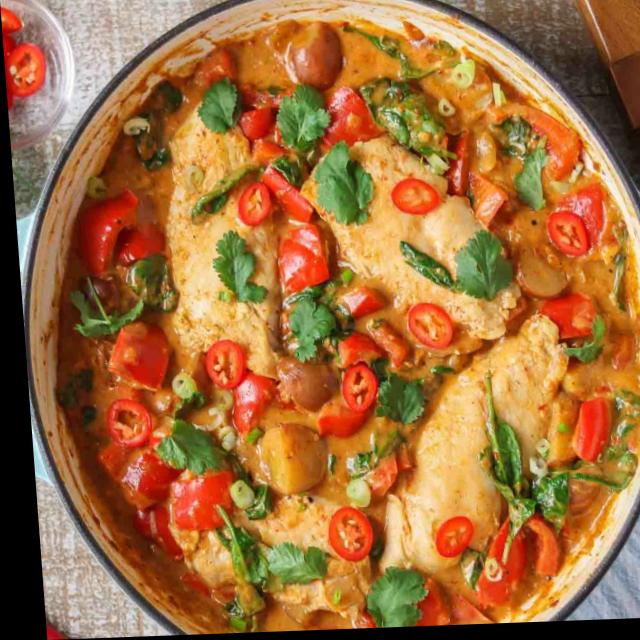
Dish: fish_curry